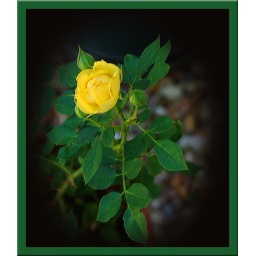
tiny yellow rose bud in frame